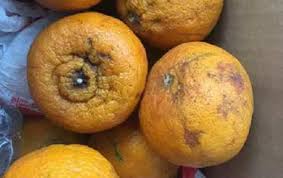
Waste category: biological